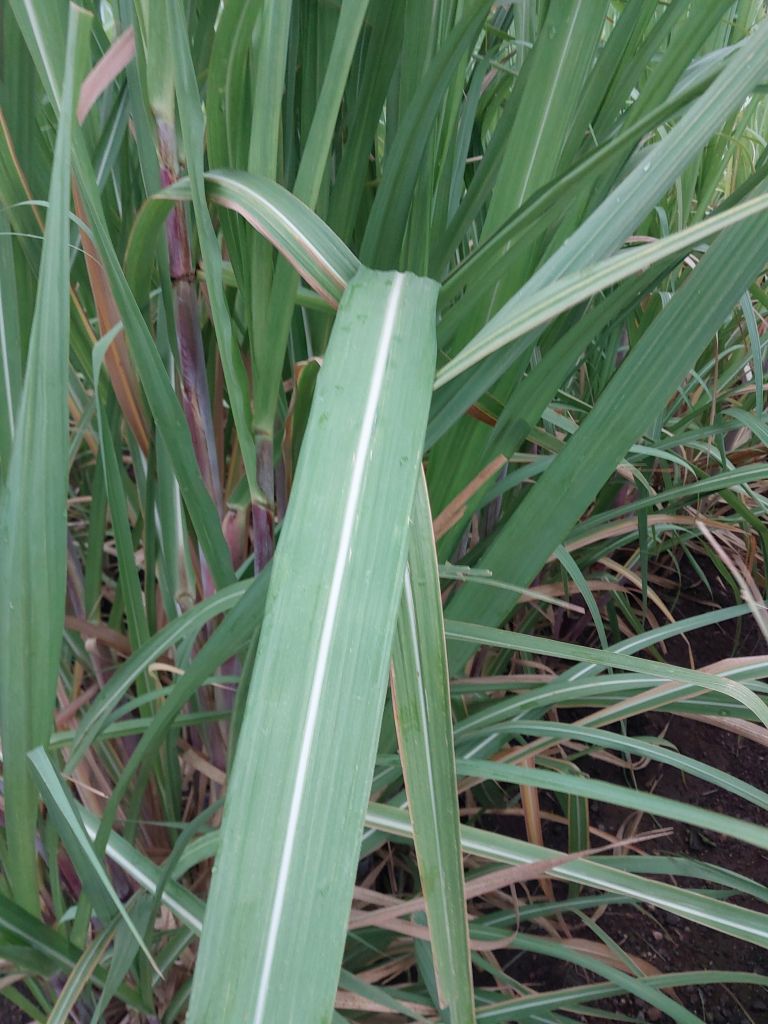
Label: Healthy